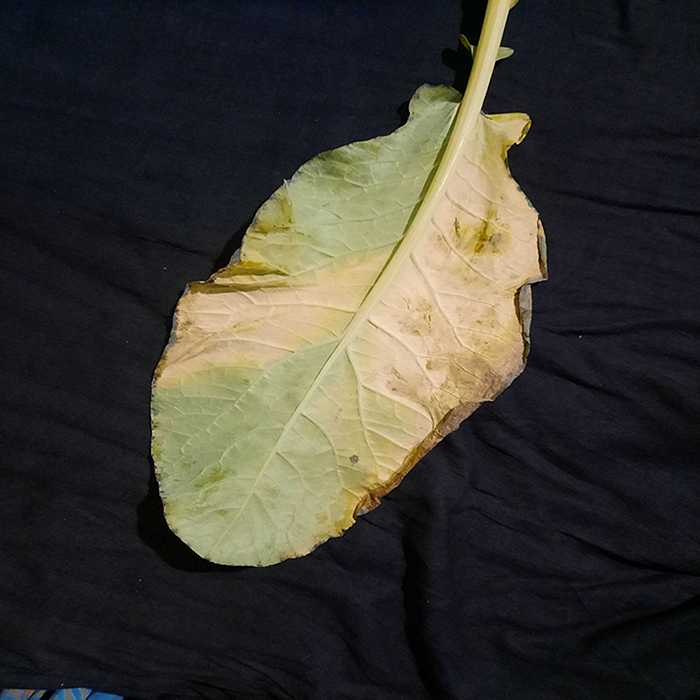
Plant: Cauliflower
Label: Black Rot